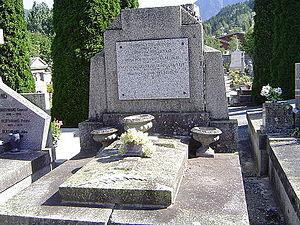
Philippe-Edmond Désailloud, né en 1914, mort en 1983 et inhumé au cimetière de Biollay à Chamonix-Mont-Blanc, est un homme politique français. Il fut la cheville ouvrière de plusieurs projets dont le téléphérique de l'aiguille du Midi, le tunnel du Mont-Blanc et le village-piéton de Chamonix-Sud.
Le quartier de l'aiguille du Midi est un quartier de la commune française de Chamonix-Mont-Blanc, située dans le département de la Haute-Savoie en région Auvergne-Rhône-Alpes.
Le cimetière de Biollay est l'un des trois cimetières de la commune de Chamonix-Mont-Blanc en Haute-Savoie. les deux autres sont le petit cimetière du temple au sein même du centre-ville, et le cimetière d'Argentière.